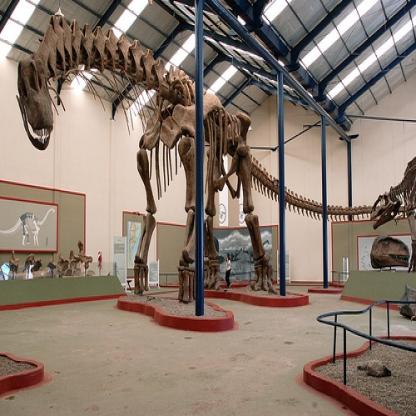
Scene: Indoor